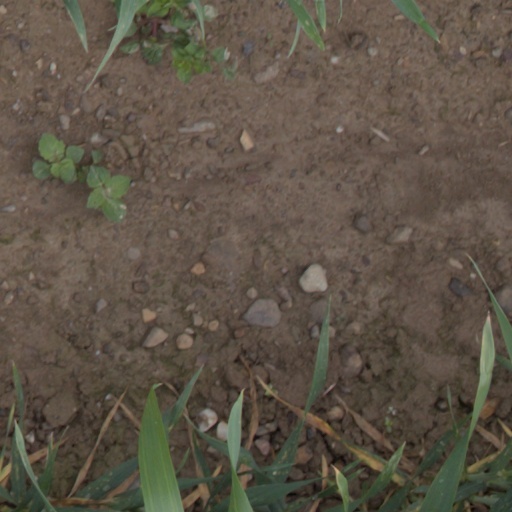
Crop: wheat